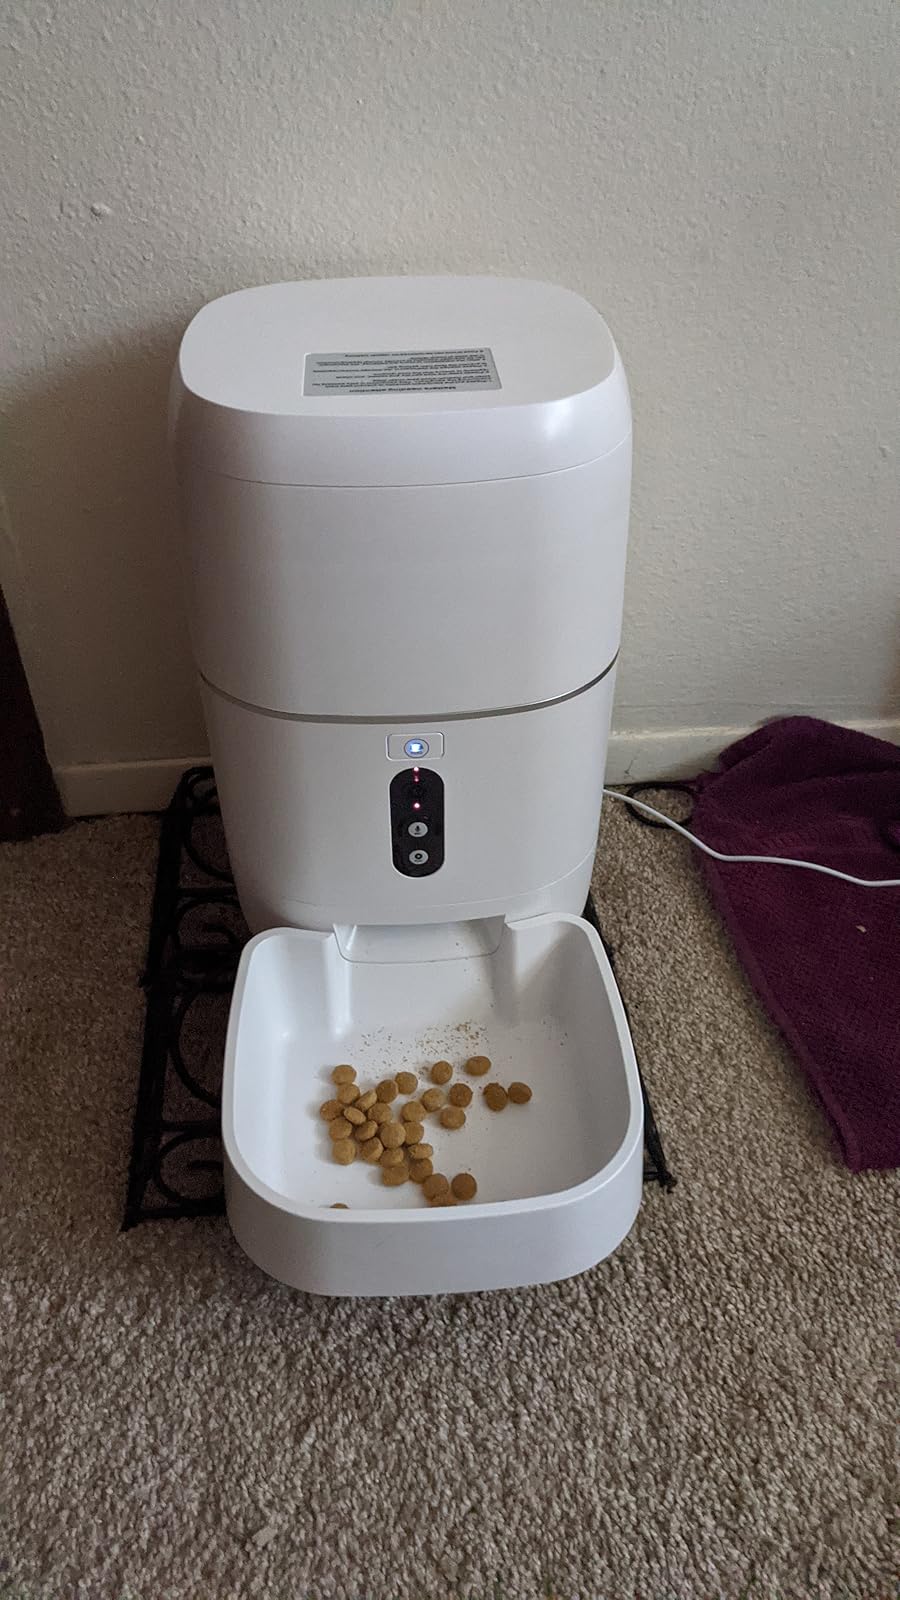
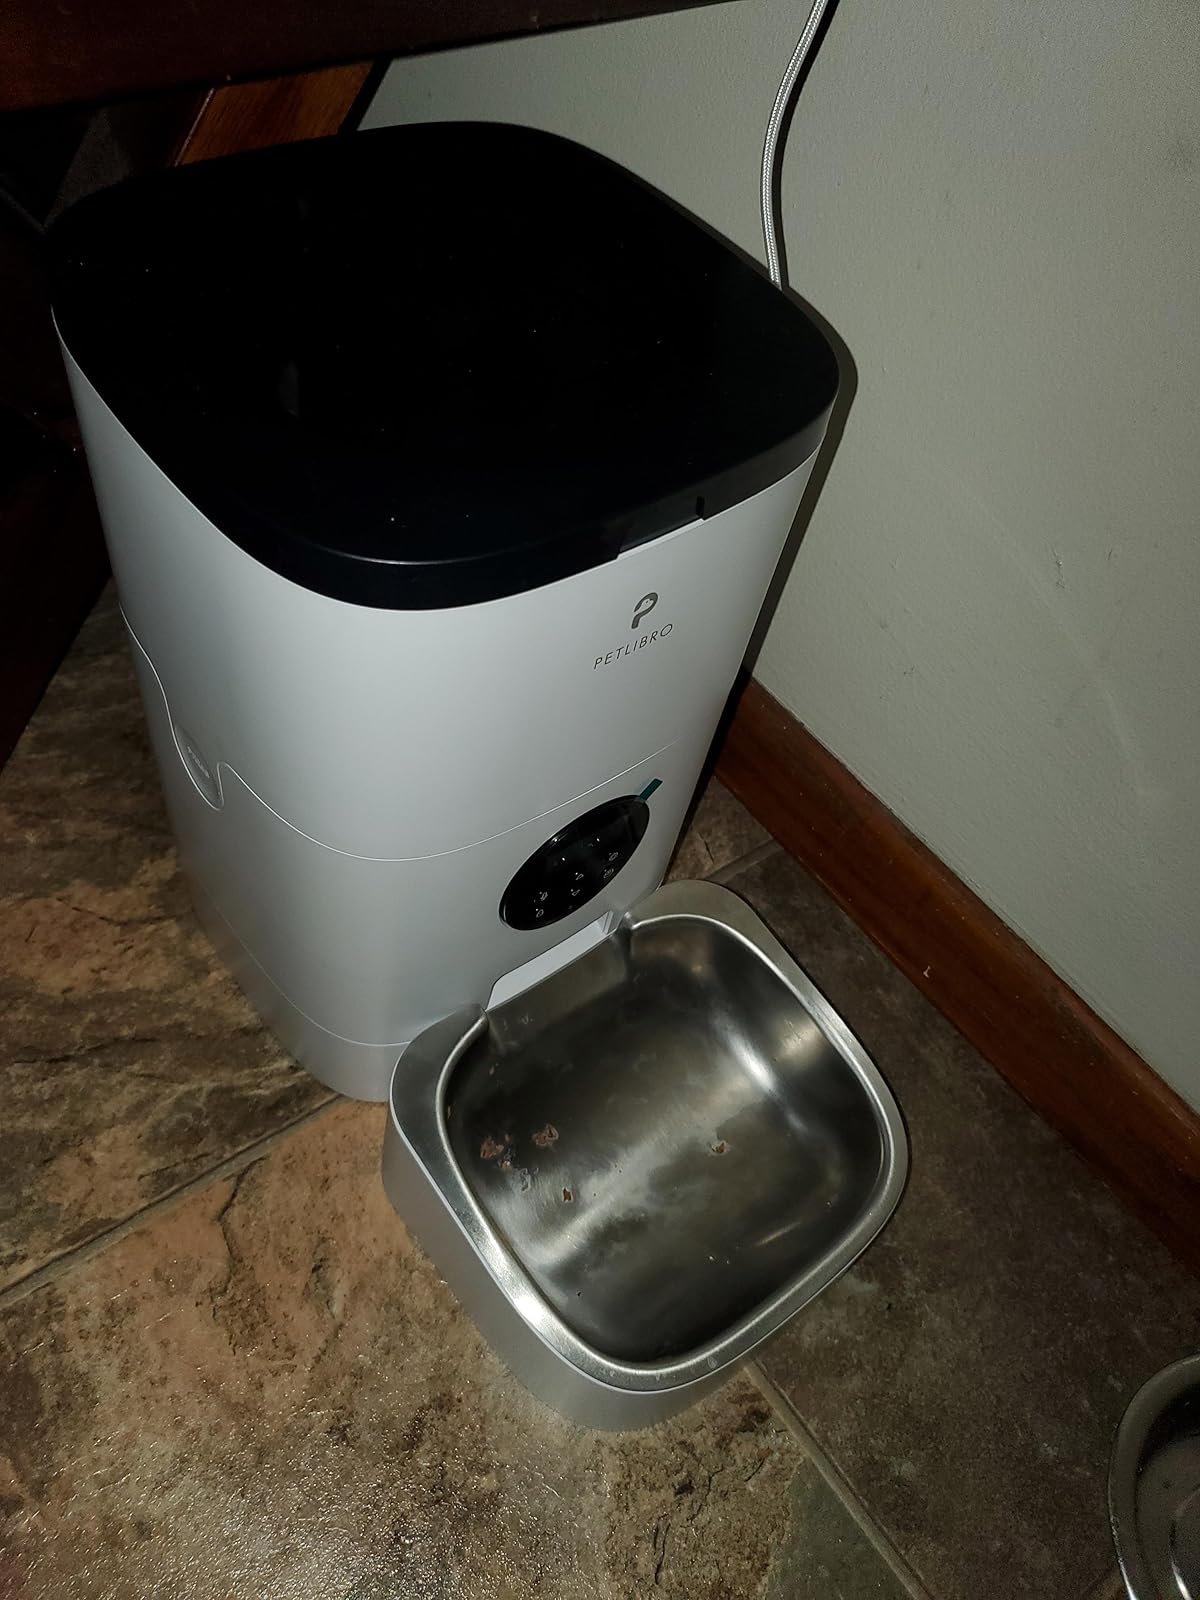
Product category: items_feeder
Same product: no